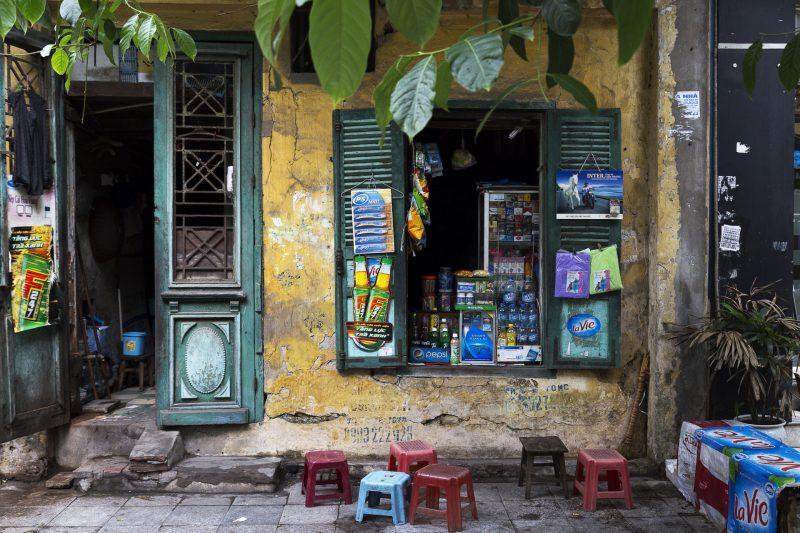
có một vài chiếc ghế nhựa được đặt ở phía trước của căn nhà